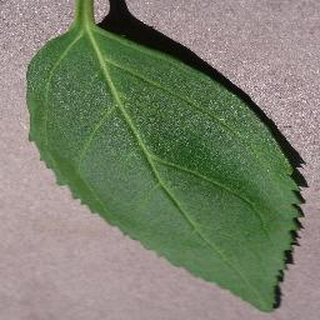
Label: healthy_cherry